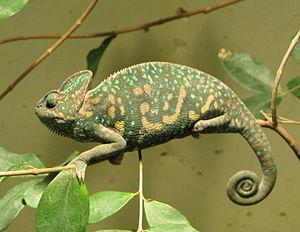
Chamaeleo calyptratus, le Caméléon casqué ou Caméléon casqué du Yémen, est une espèce de sauriens de la famille des Chamaeleonidae.